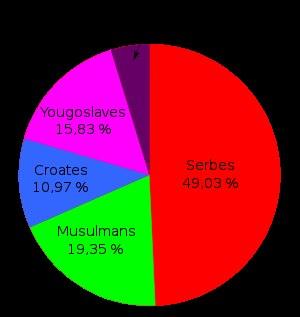
Banja Luka ou Banjaluka, est une ville de Bosnie-Herzégovine et la capitale de l'entité de la République serbe de Bosnie. Au recensement de 1991, la ville intra muros comptait 143 079 habitants et sa zone métropolitaine, appelée Ville de Banja Luka et correspondant à une ex-municipalité du pays, 195 692 habitants. Selon les premiers résultats du recensement bosnien de 2013, la ville intra muros compte 150 997 habitants et sa zone métropolitaine 199 191.